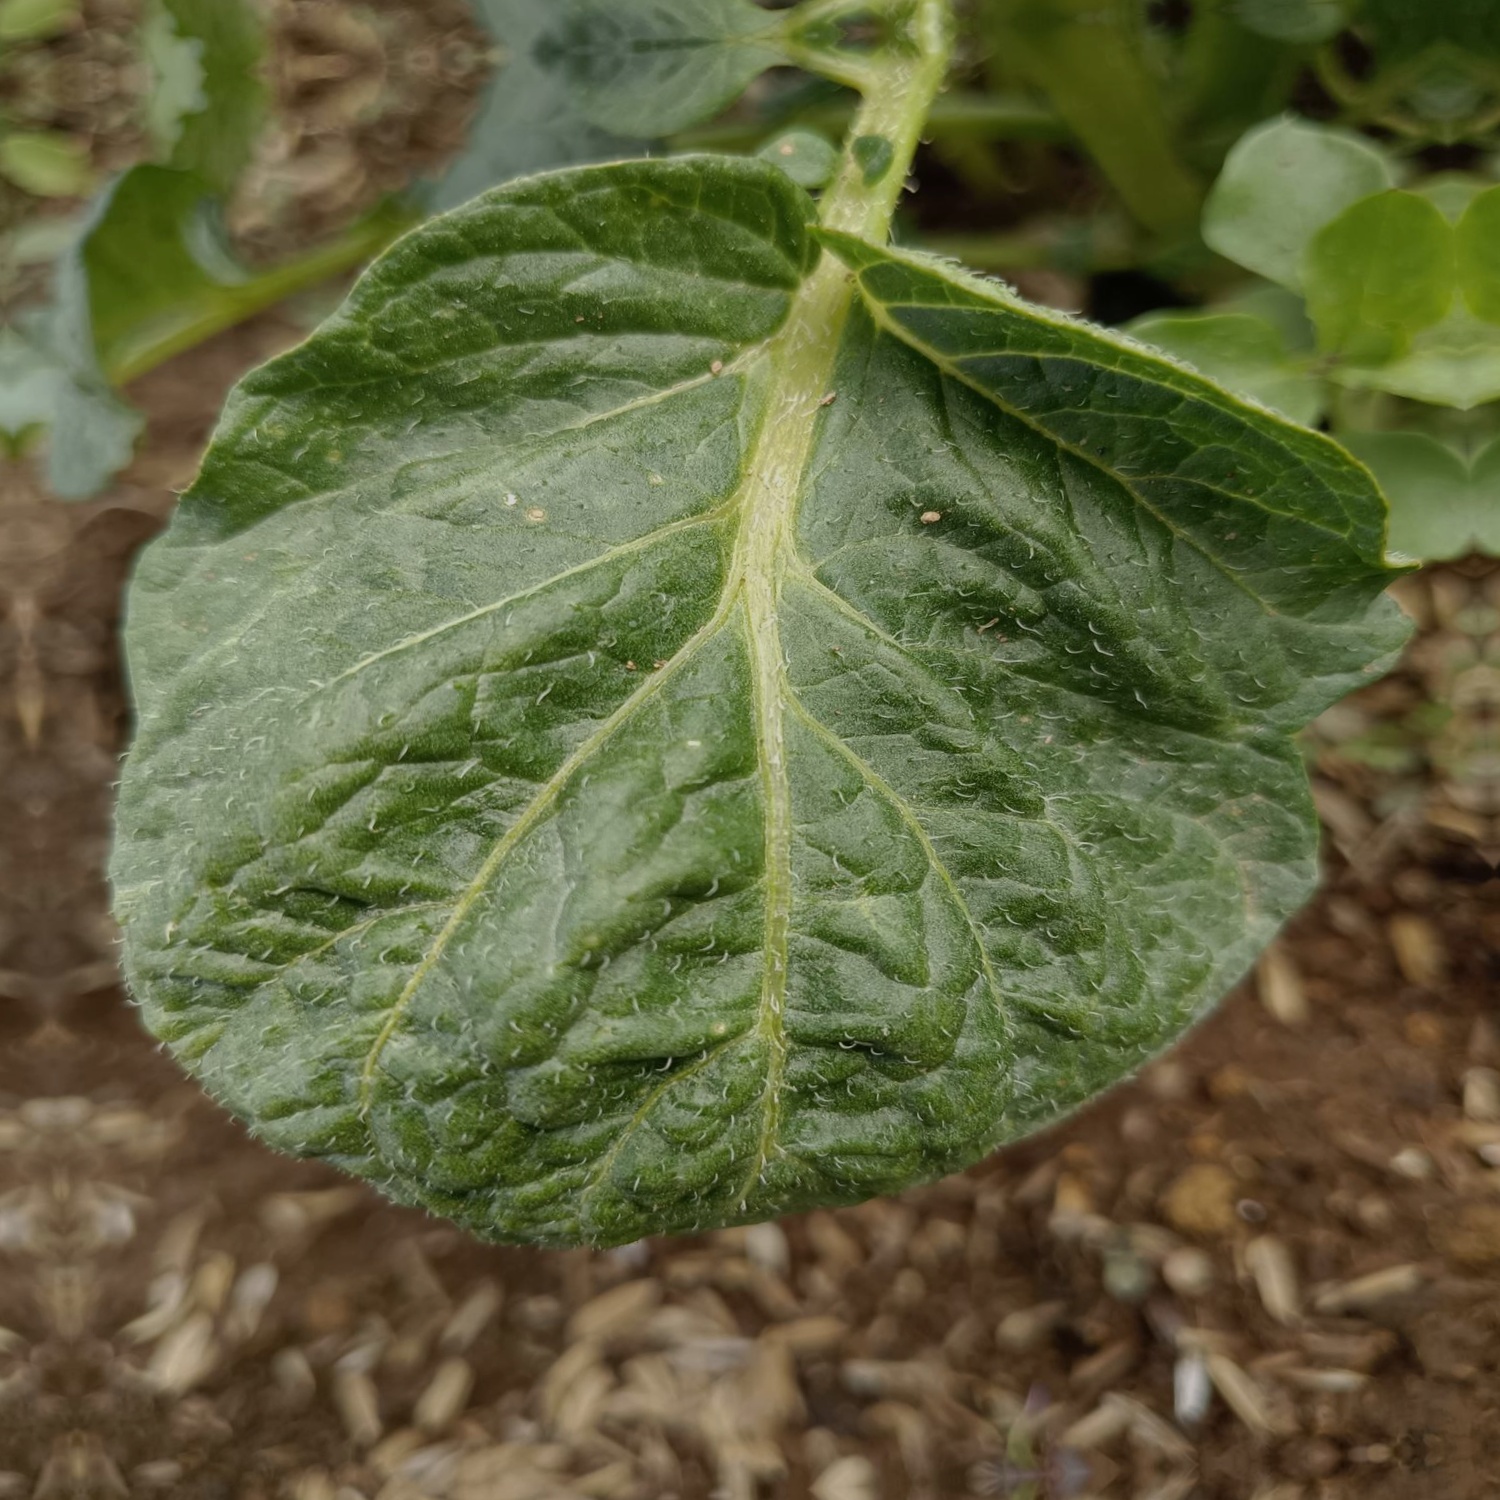
Etiqueta: Virus